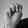
ASL letter: M